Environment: real
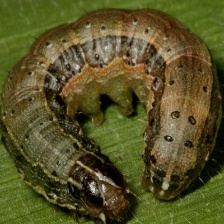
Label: fall_armyworm